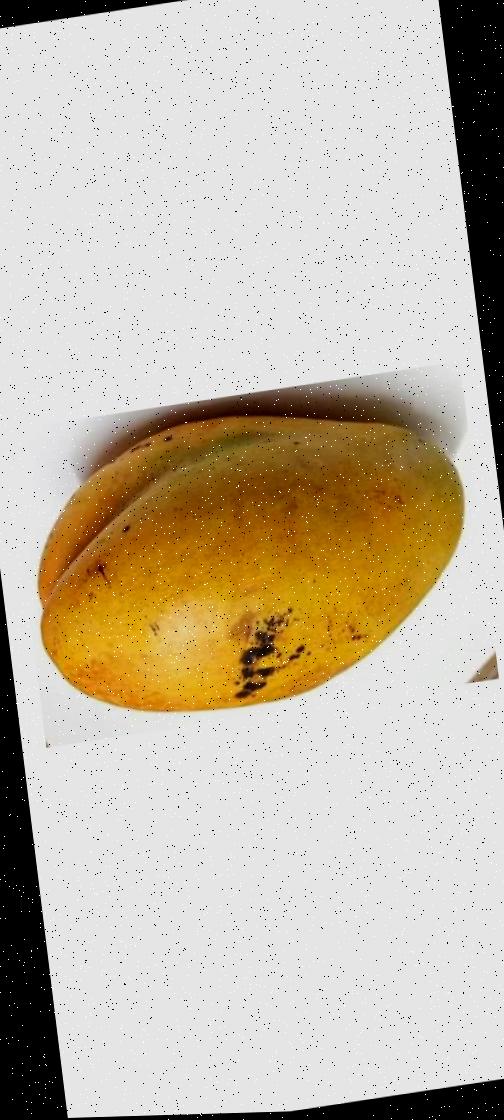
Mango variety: Bari-11